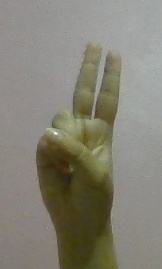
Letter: taa